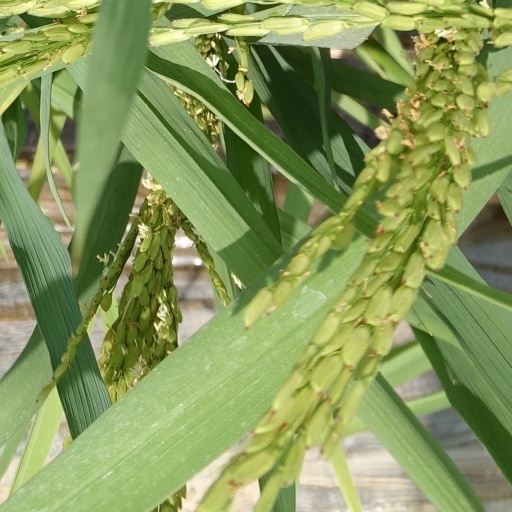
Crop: rice